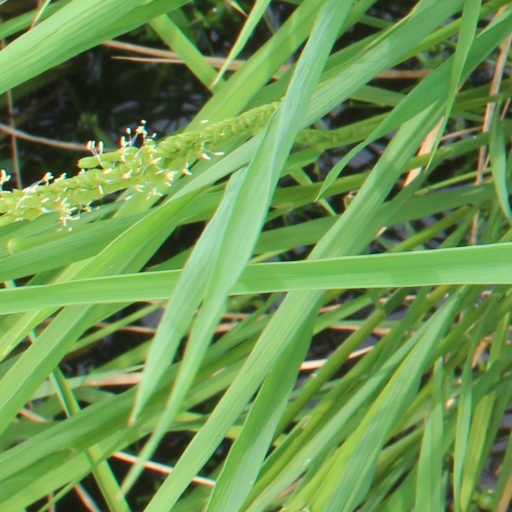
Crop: rice